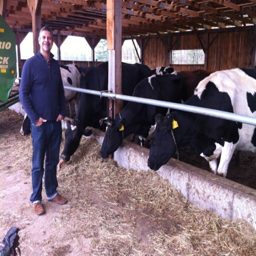
A farmer stands by his cows at the barn.
A man standing next to a a group of cows
A man is standing in front of some cows
A man standing in front of a herd of grazing cattle.
Man in purple top and jeans, in front of four cows in feeding pen.